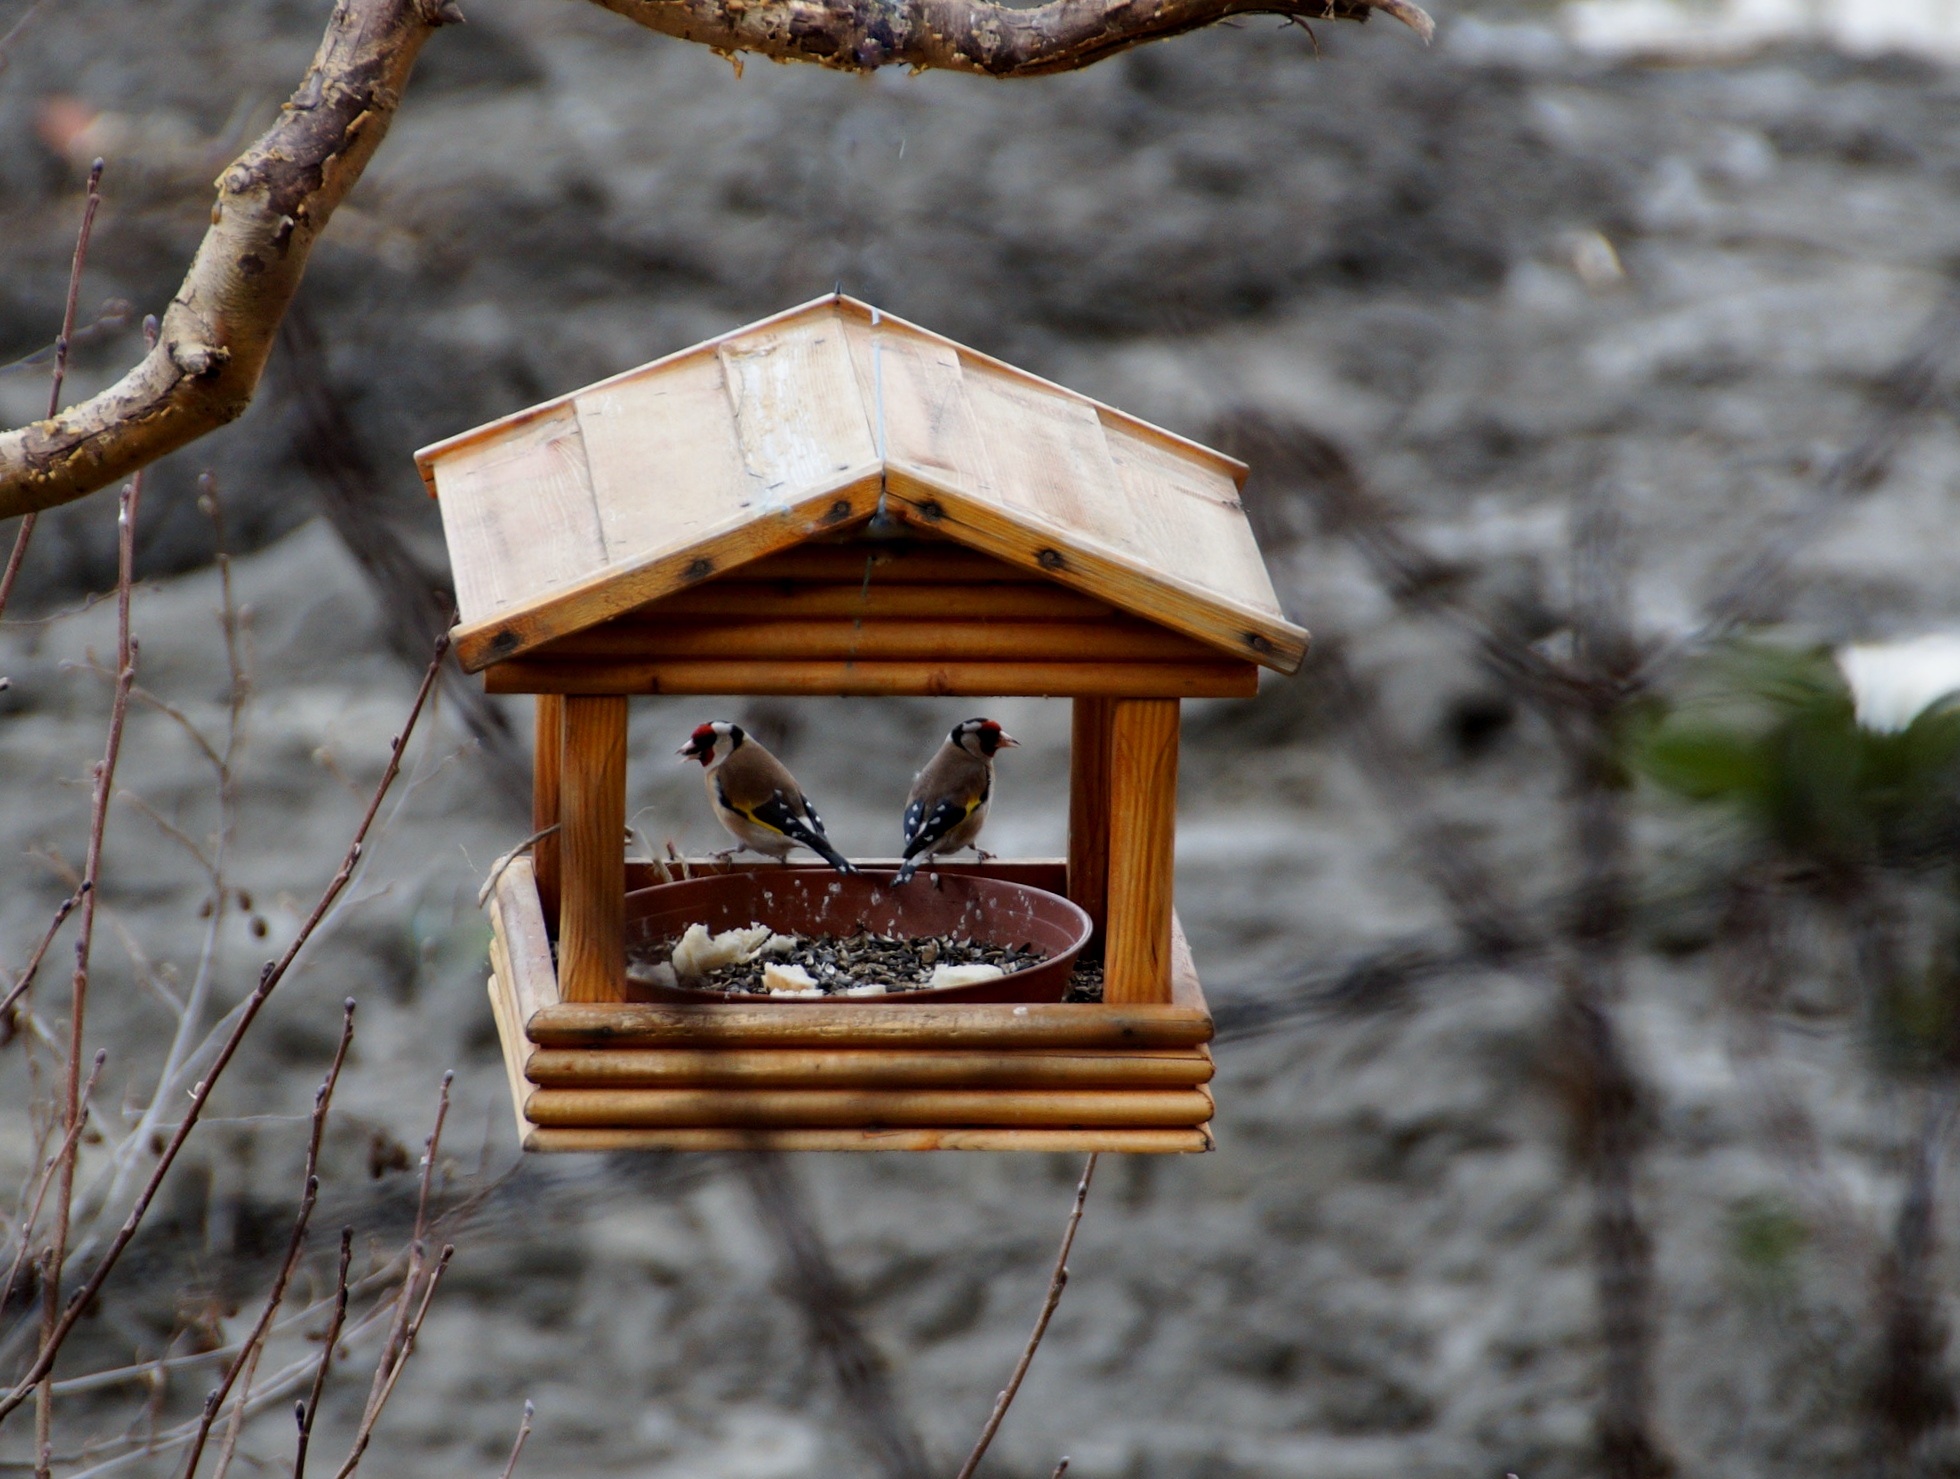
wood, lighting, birds, goldfinch, bird feeder